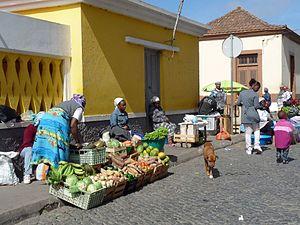
Assomada (île de Santiago, Cap-Vert)